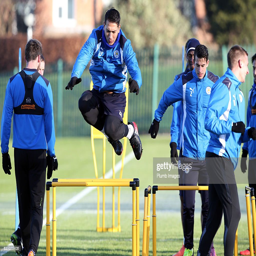
soccer player during the training session .